St Lawrence's Church, Lydeard St Lawrence

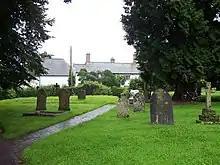
The churchyard

In the churchyard is the remains of a church cross dating from the 14th century. The shaft is octagonal and made from red sandstone. There is also a Ham stone chest tomb inscribed to John North who died in 1721 and Grace North who died in 1759. There are also several unidentified tombs from the 17th and 18th centuries.